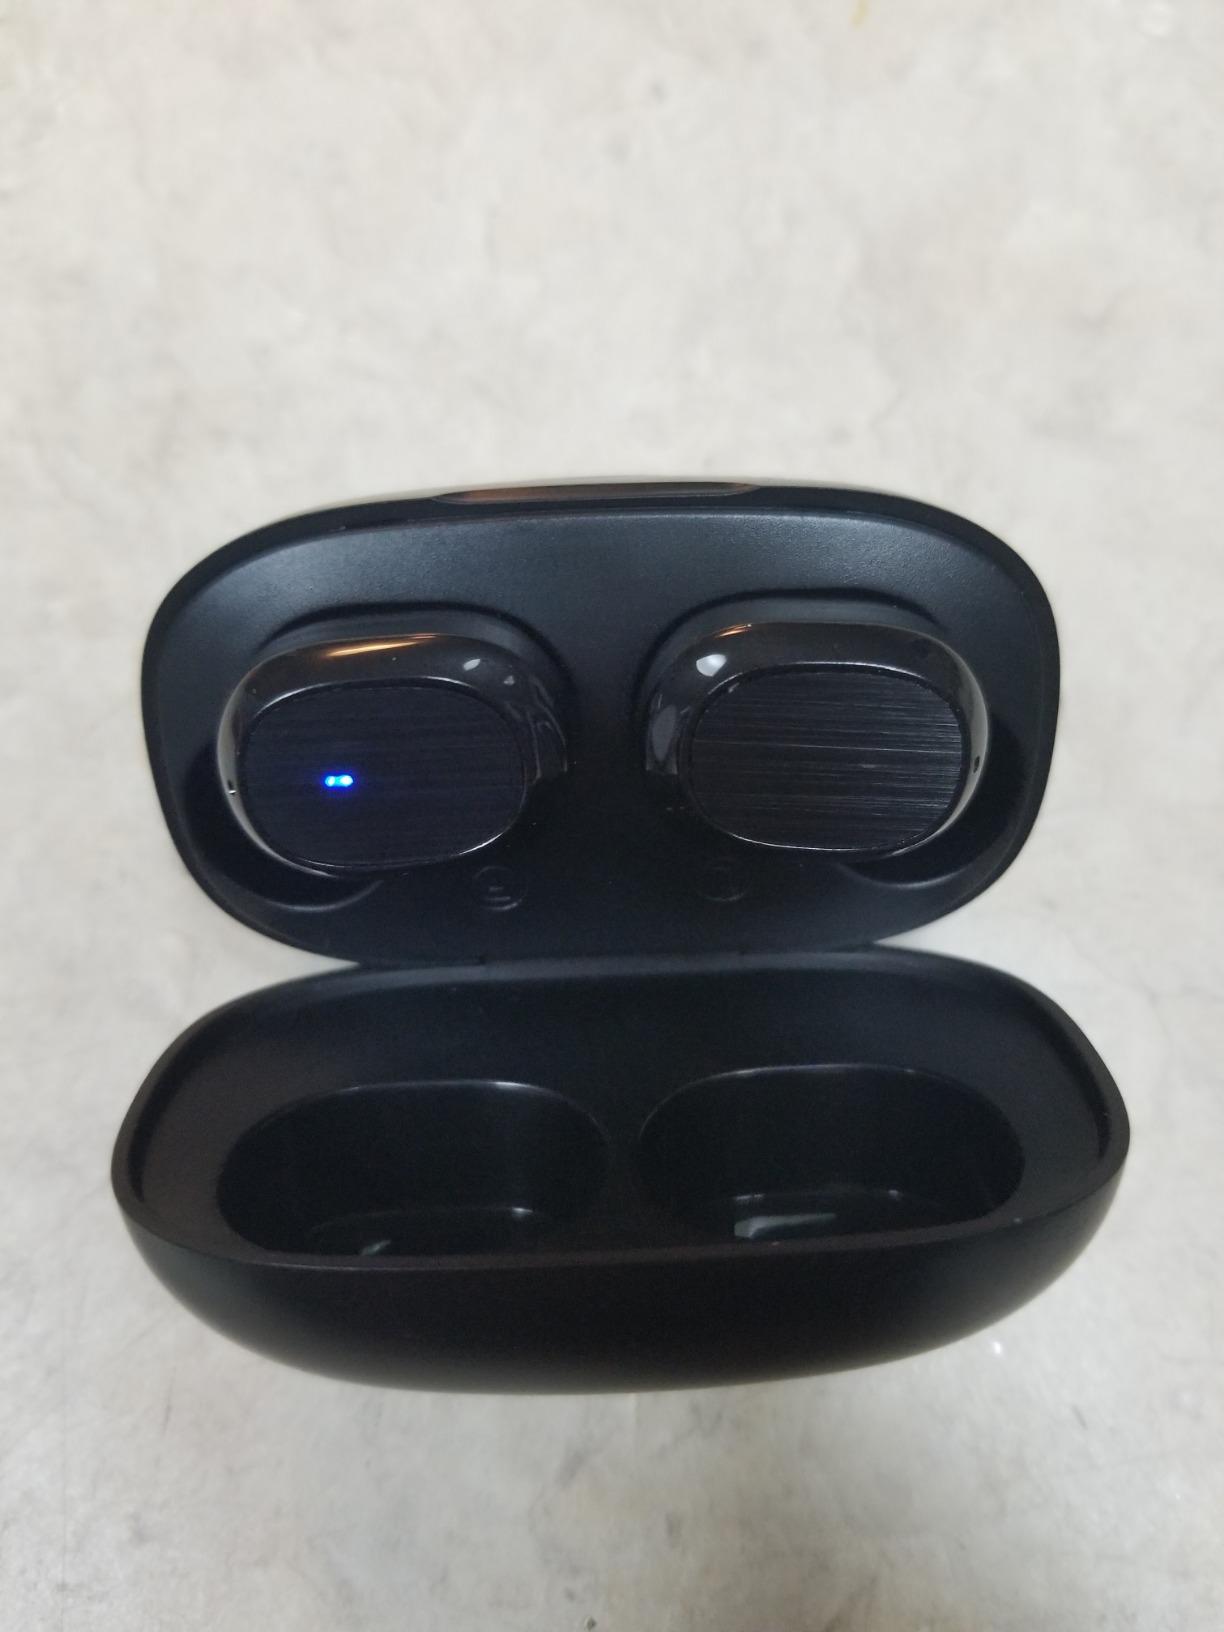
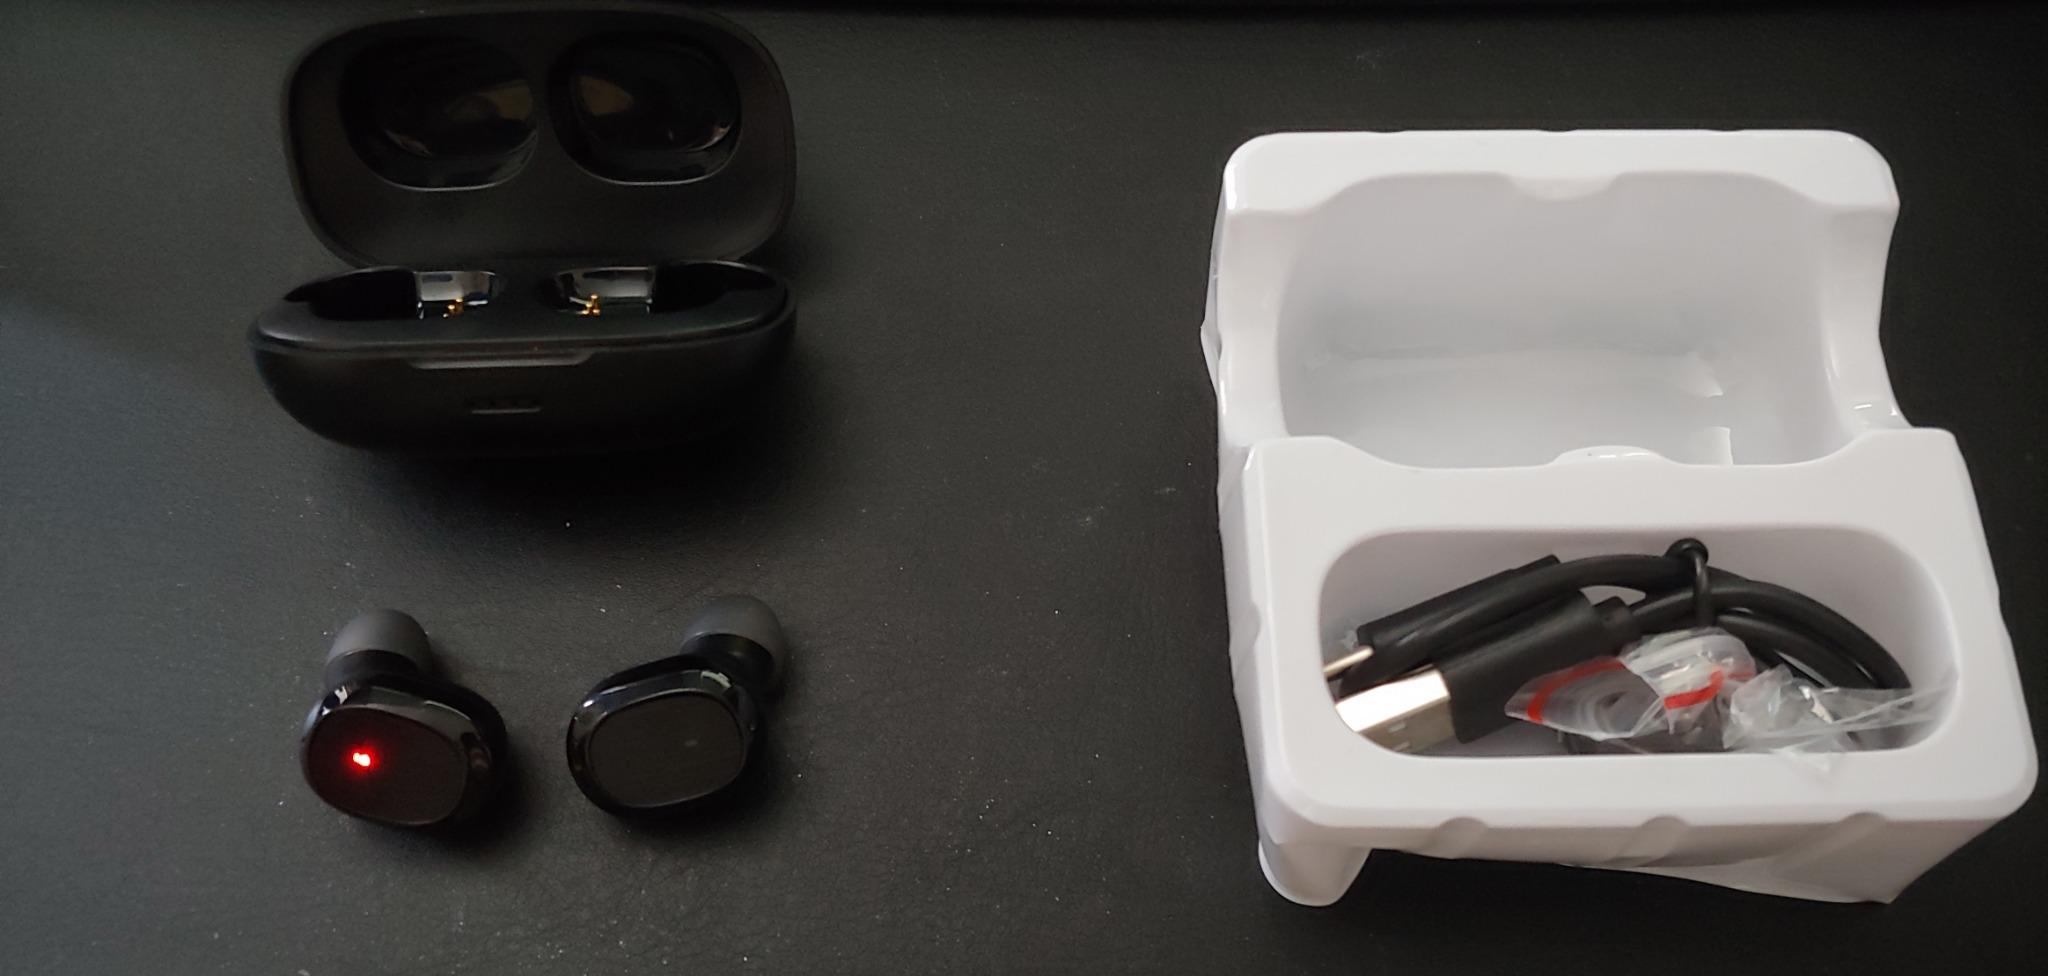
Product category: earbuds
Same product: yes